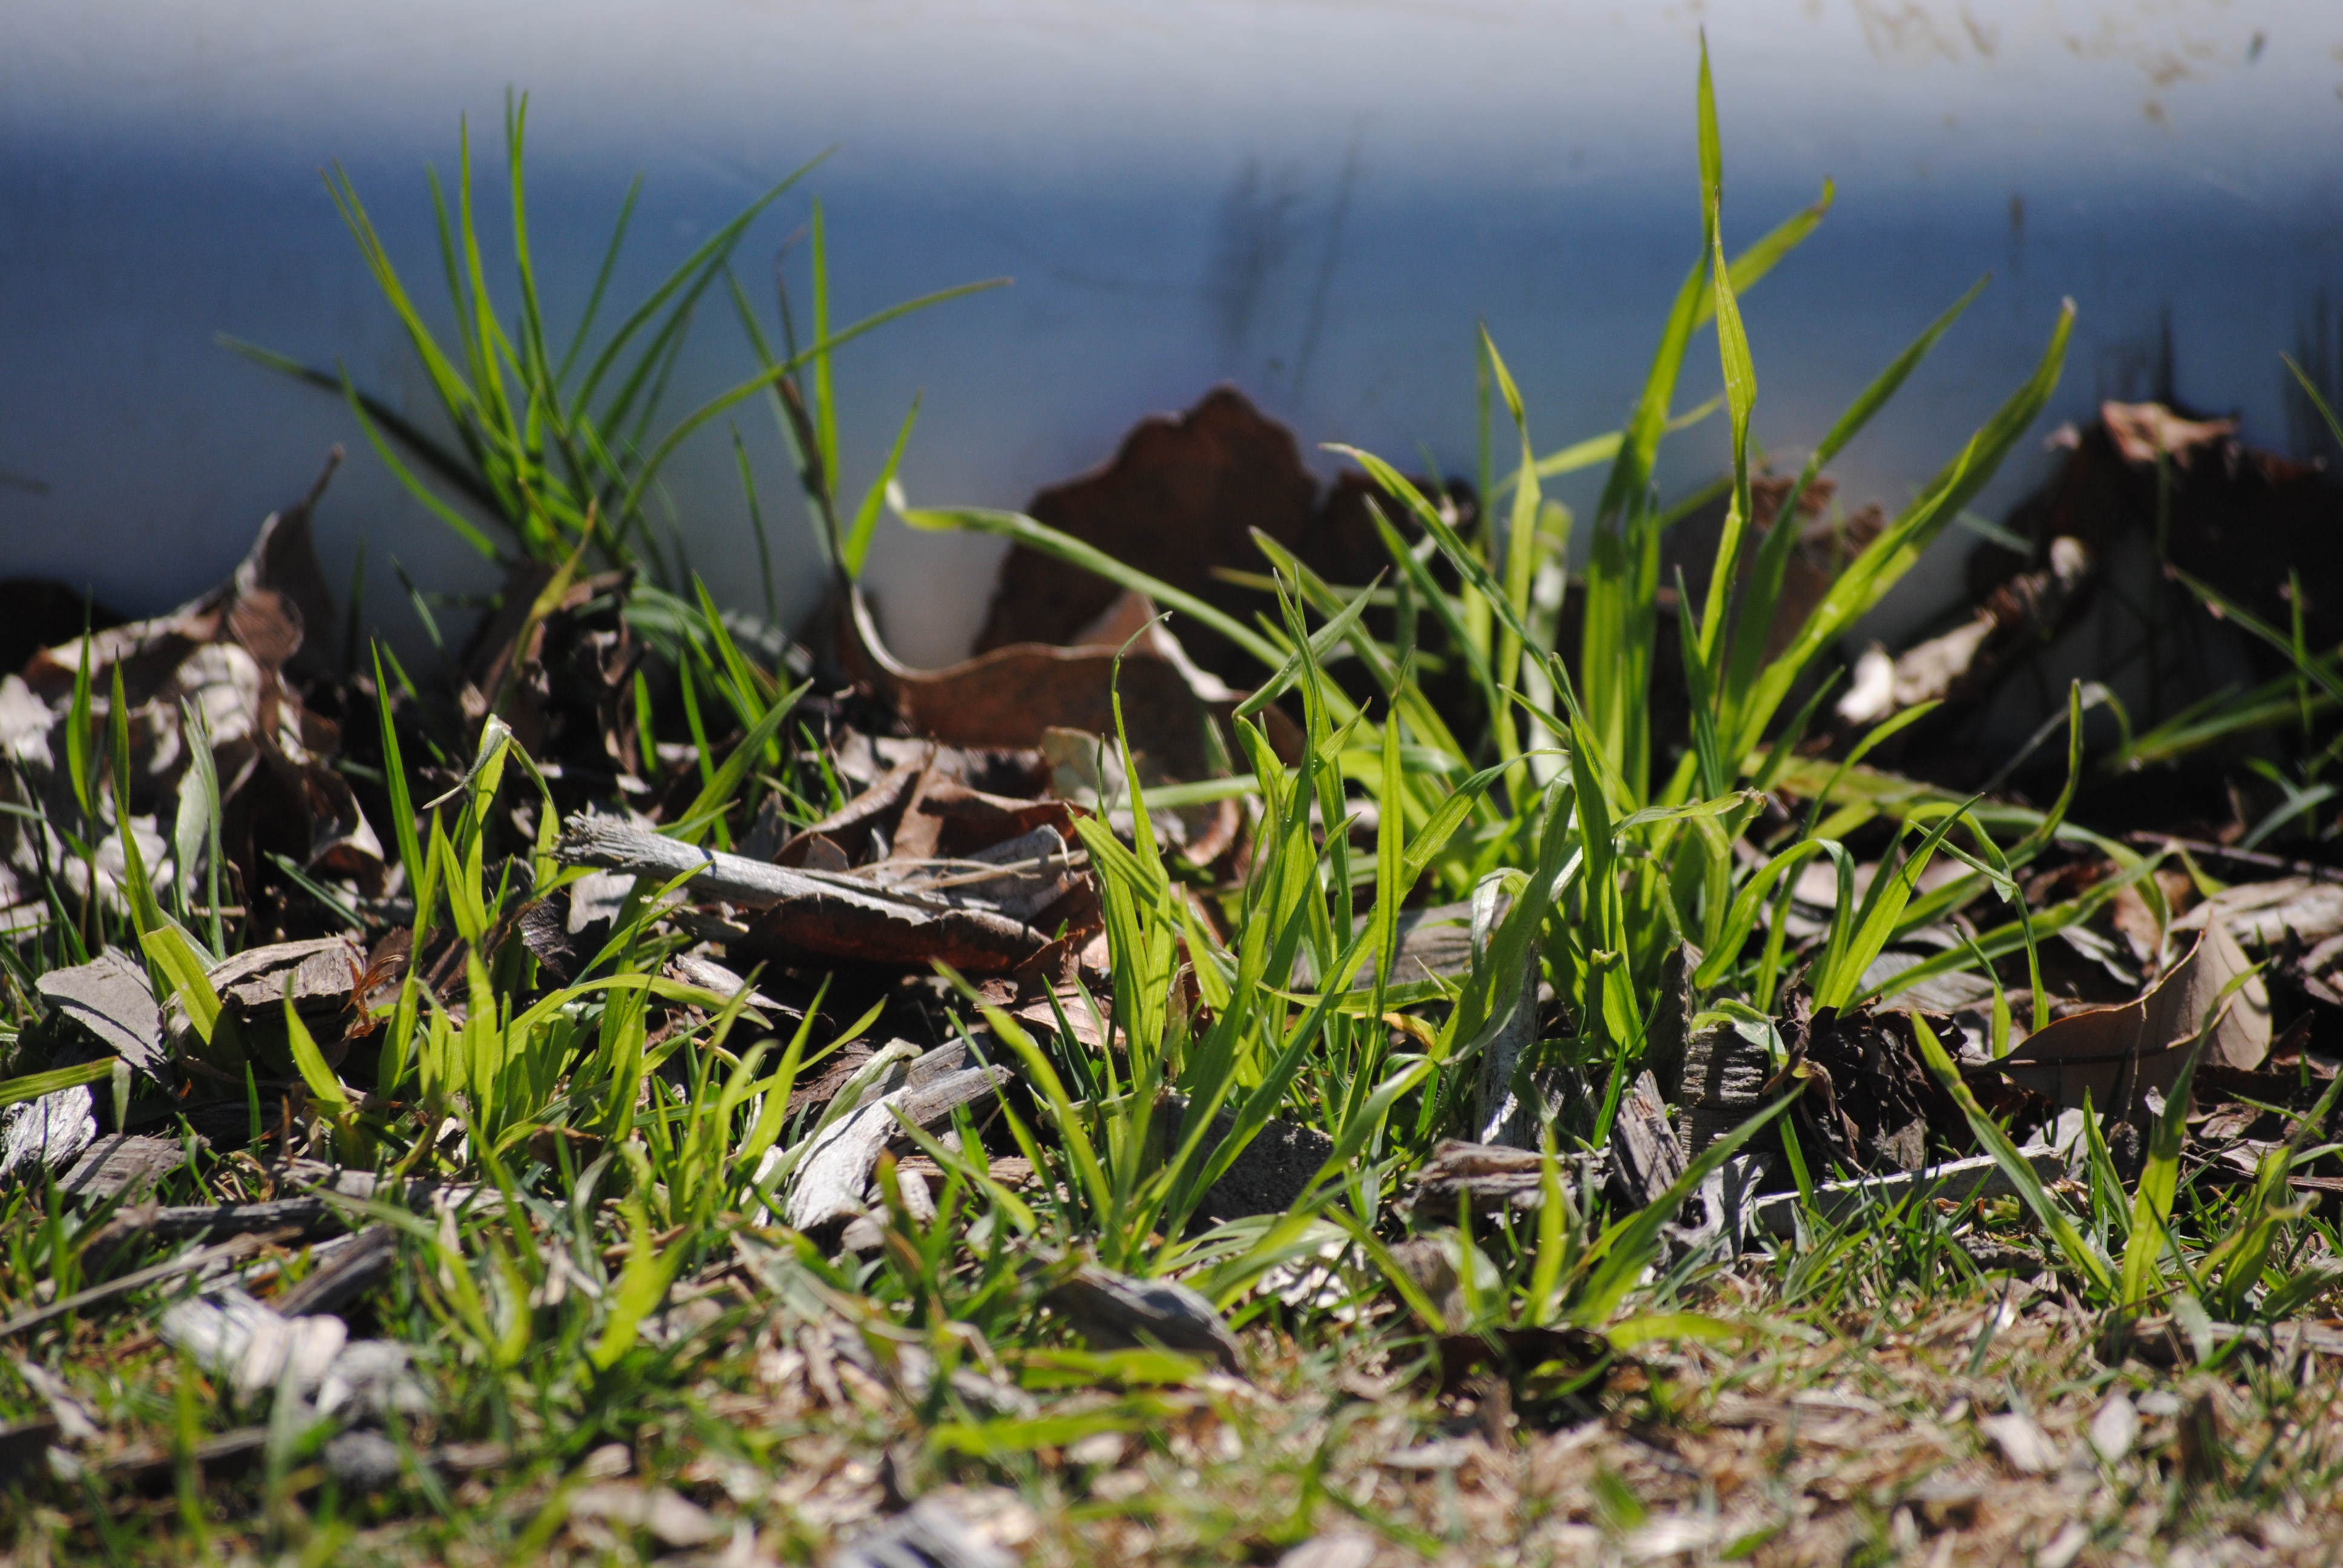
landscape, nature, grass, outdoor, plant, sun, field, lawn, meadow, sunlight, leaf, flower, summer, wildlife, environment, young, spring, green, natural, park, soil, garden, lifestyle, leisure, flora, season, wildflower, sunny, outside, happy, wetland, day, casual, macro photography, grass family, land plant